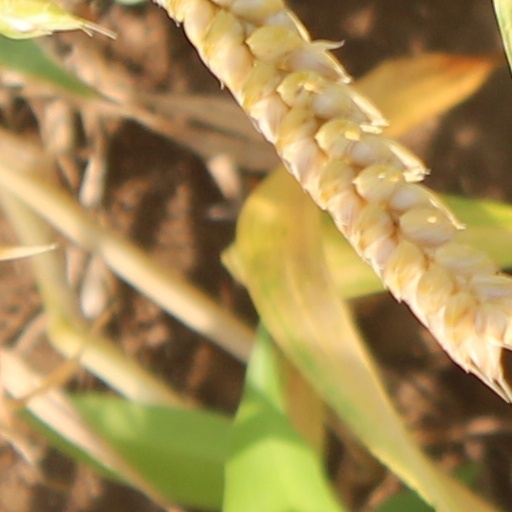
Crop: wheat